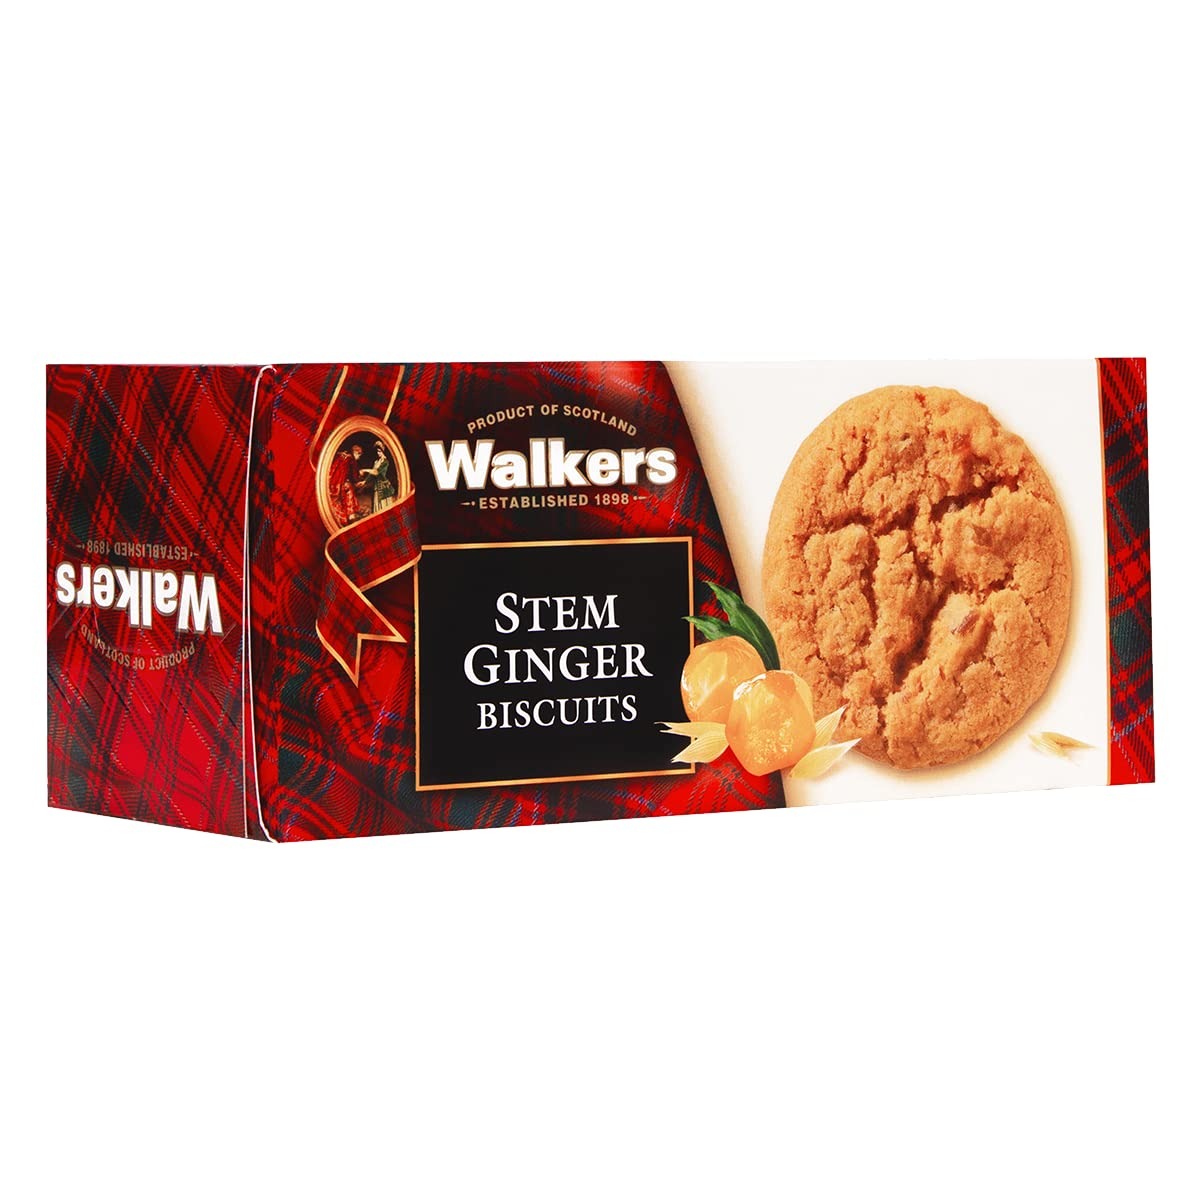
Item Name: Walkers Stem Ginger Cookies - 5.3 oz
Bullet Point 1: Walkers Stem Ginger Biscuits
Bullet Point 2: 5.3oz Box
Product Description: Traditional biscuits baked with succulent pieces of Australian Stem Ginger.
Value: 5.3
Unit: Ounce

Price: 11.525